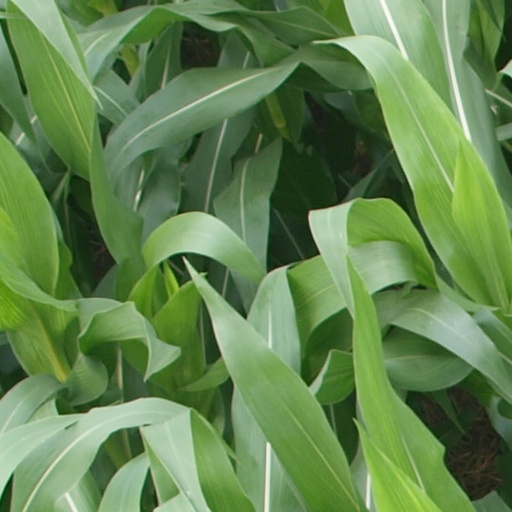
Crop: maize; corn